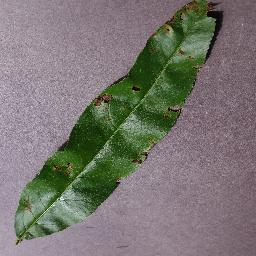
Label: Peach___Bacterial_spot